Battle of Suq al Ghazi

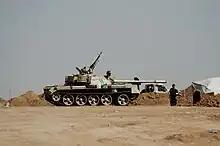
An Iraqi Army tank in combat near Suq al Ghazi

On September 15, 2014, IS gunmen, accompanied by local jihadist militias, stormed an Iraqi military base. Not knowing what to do, the Iraqi soldiers made frantic calls for help. Inside the base, IS ordered the soldiers to get in a dozen trucks when they arrived. The IS fighters reportedly shot at civilians and anyone who tried to intervene before raising the IS Black Standard in place of the Iraqi Flag.